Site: saxony
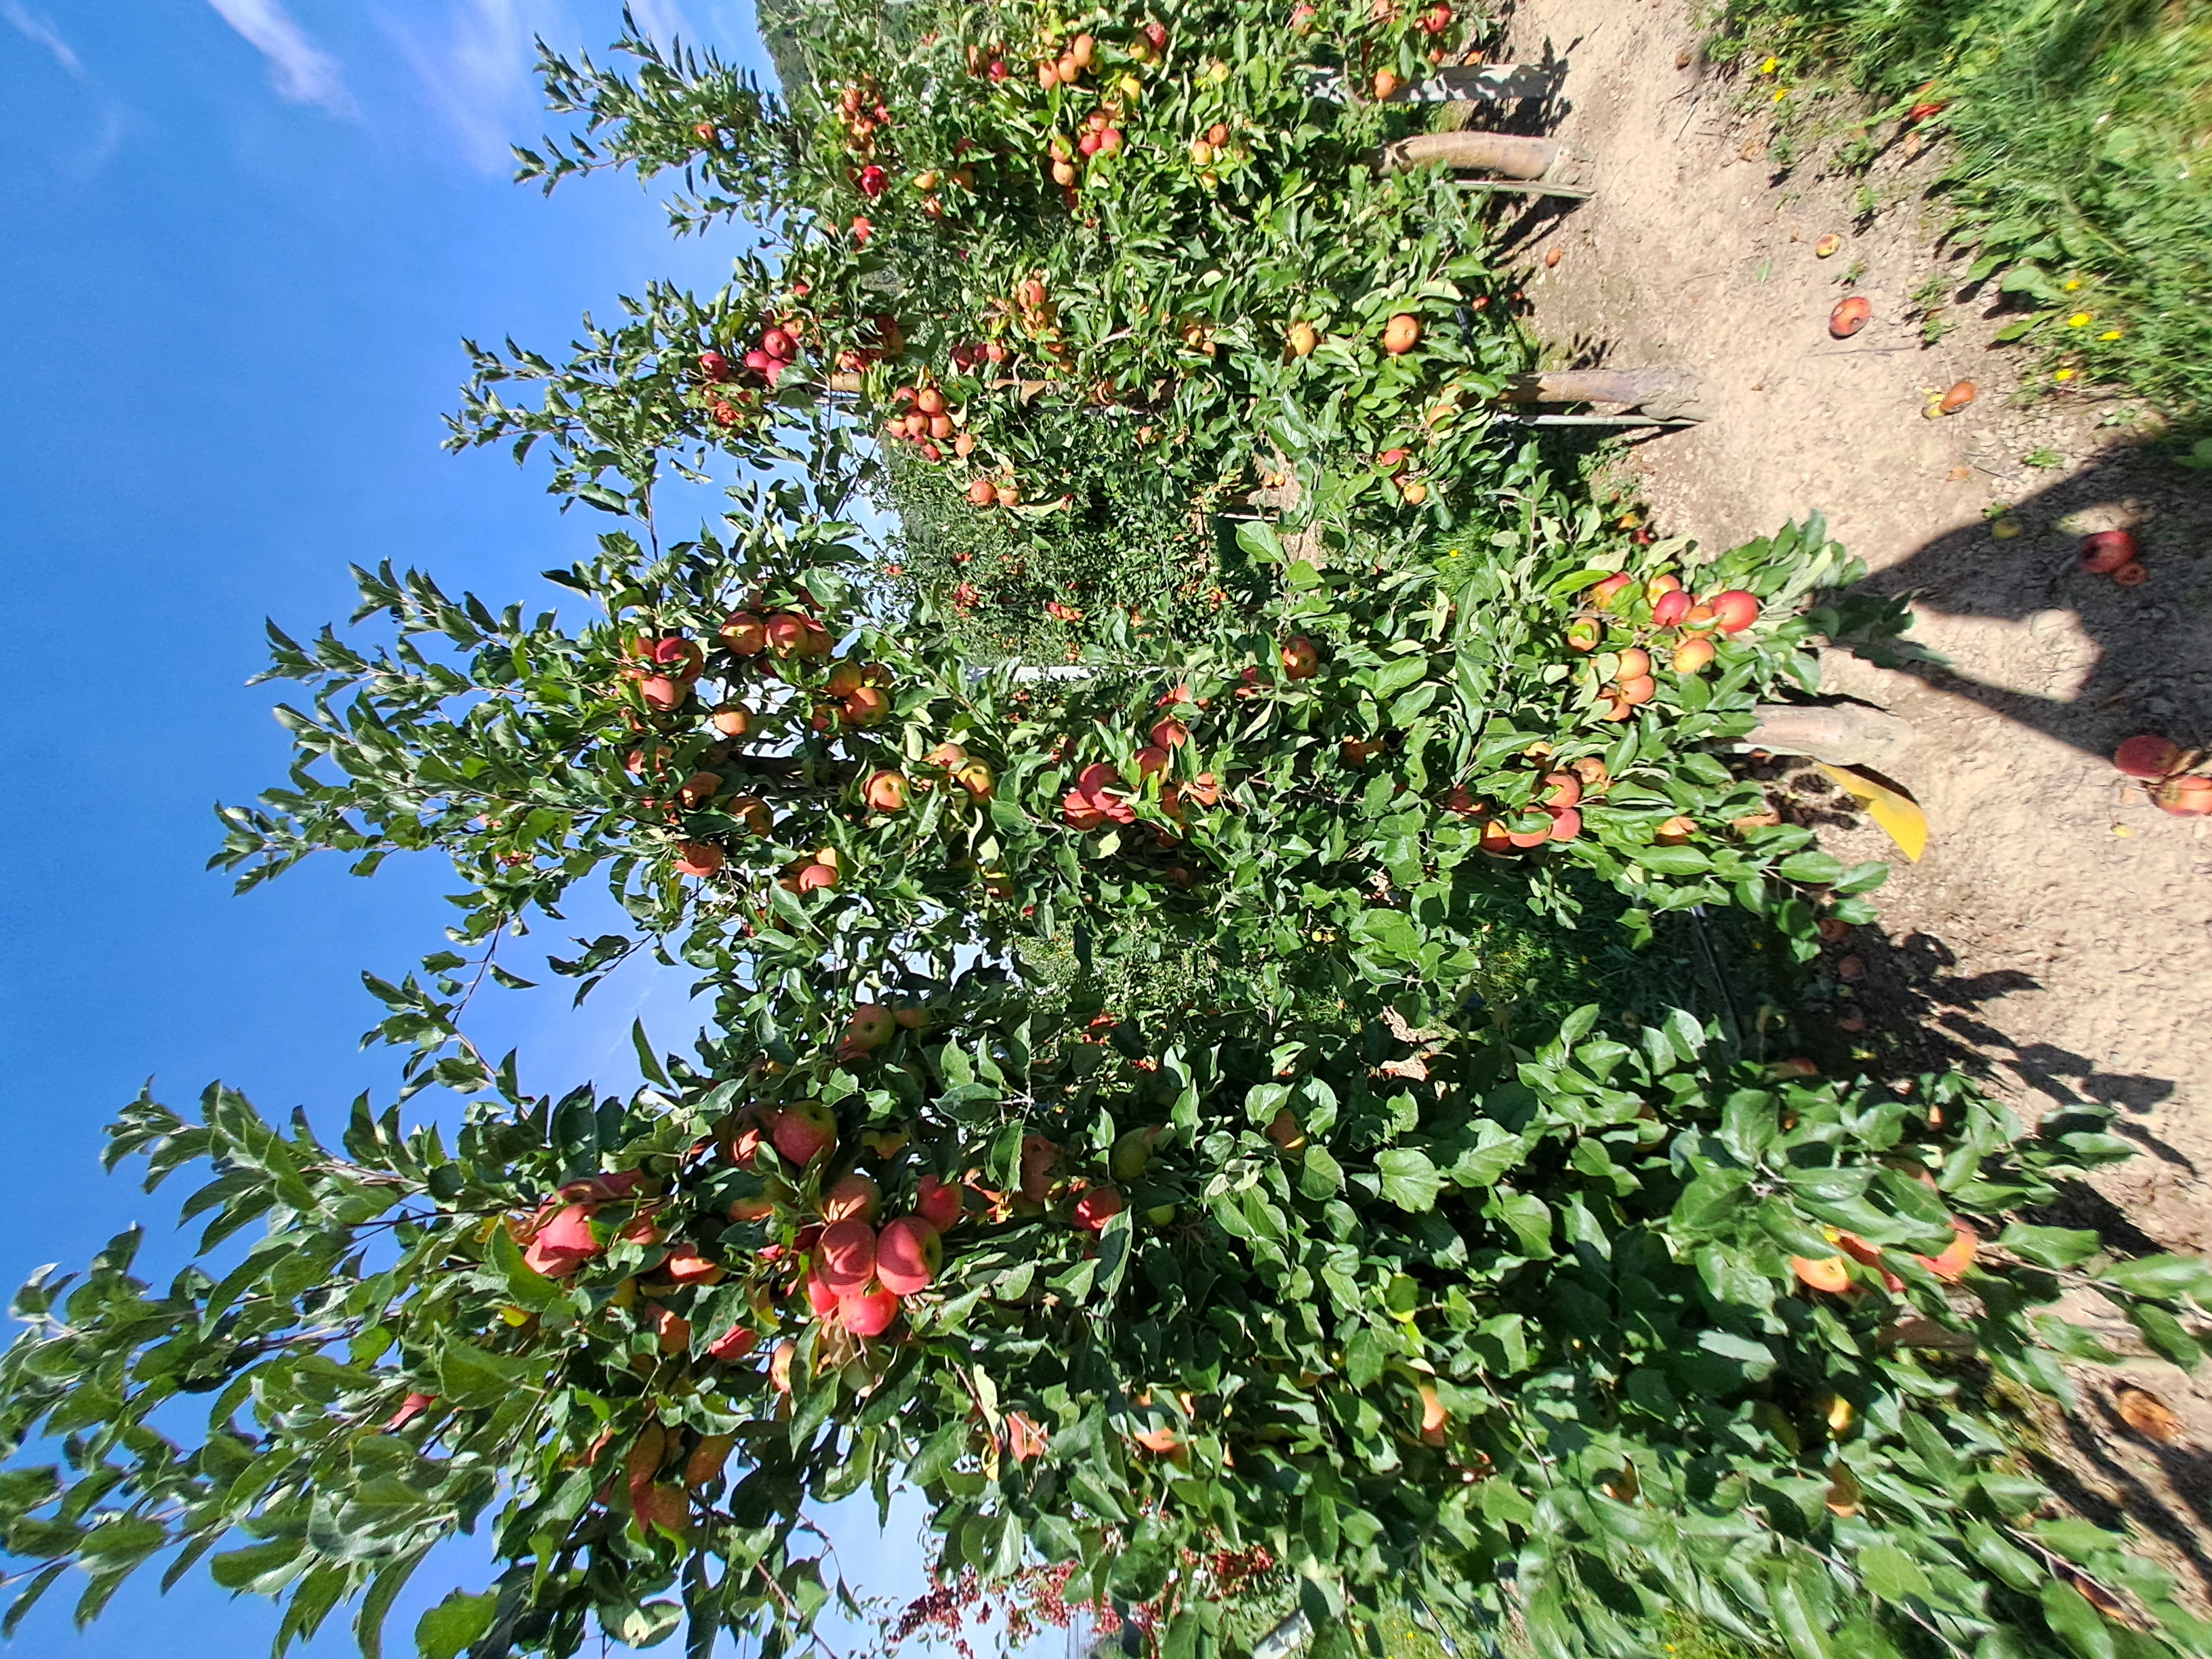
Growth stage (BBCH 87): Maturity of fruit and seed